1999–2000 Southampton F.C. season

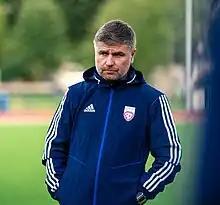
Marians Pahars scored 13 league goals in 1999–2000, finishing the season as Southampton's top scorer.

For the first time since the 1988–89 season, Southampton won their opening league fixture at the start of the 1999–2000 campaign, beating Coventry City 1–0 at Highfield Road thanks to a late goal from the previous season's top scorer, Egil Østenstad. They lost their first home game 0–3 to Leeds United four days later, with Michael Bridges scoring a hat-trick. This was followed by a second win from three when the Saints beat Newcastle United 4–2 at home, with second-half goals from Hassan Kachloul (two), Marians Pahars and Mark Hughes sending the South Coast side to 6th in the league table. Following the sale of Østenstad to Blackburn Rovers in exchange for the return of Kevin Davies, Southampton lost 1–4 at Everton but beat Sheffield Wednesday 2–0 at home to see out August. The side sat 9th in the table at the end of the month.